Off the verandah

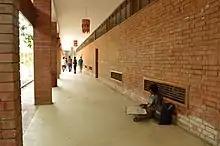
A student sitting on a veranda at University of Dhaka, Bangladesh, 2015

Off the verandah (alt. spelling off the veranda; longer, come down off the verandah) is a phrase often attributed to anthropologist Bronisław Malinowski, who stressed the need for fieldwork enabling the researcher to experience the everyday life of his subjects along with them. In this context, it is also interpreted as criticism of armchair theorizing.